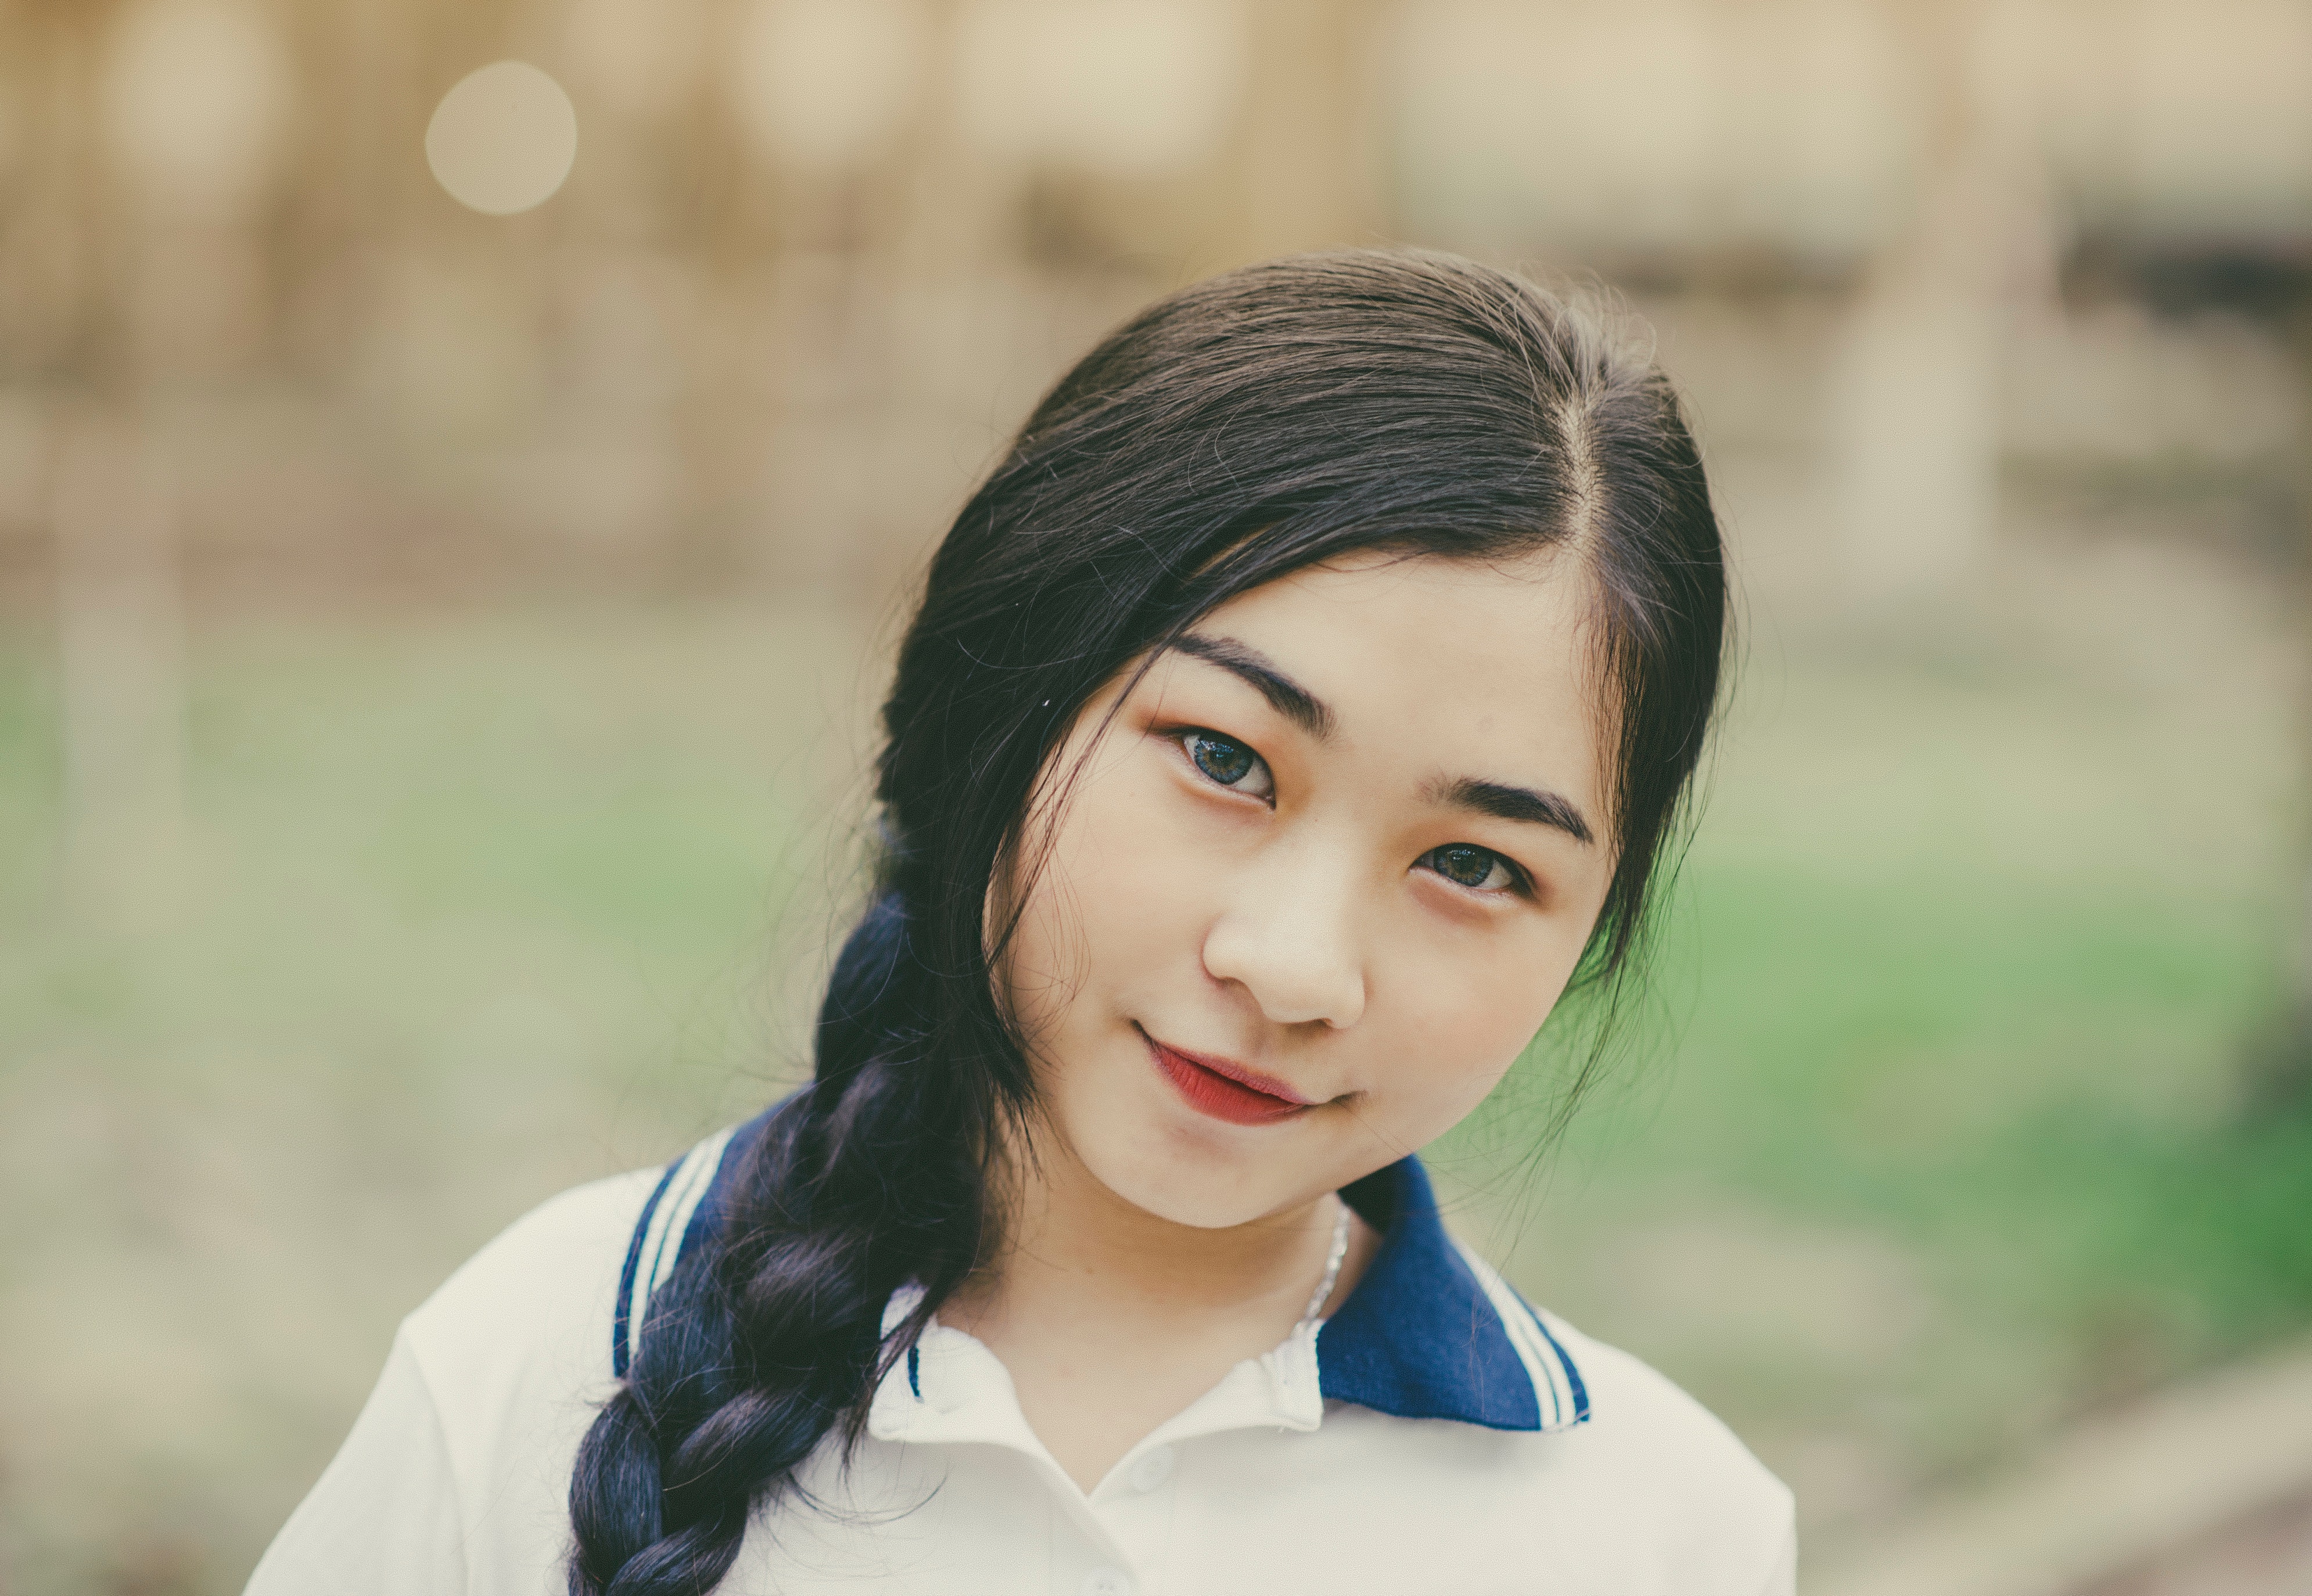
hair, face, photograph, lip, skin, beauty, hairstyle, eye, head, eyebrow, snapshot, smile, chin, portrait photography, forehead, black hair, photography, organ, portrait, brown hair, long hair, bangs, jaw, happy, photo shoot